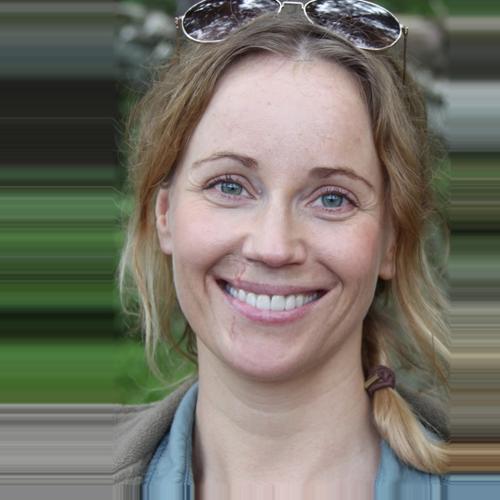
Age: 39